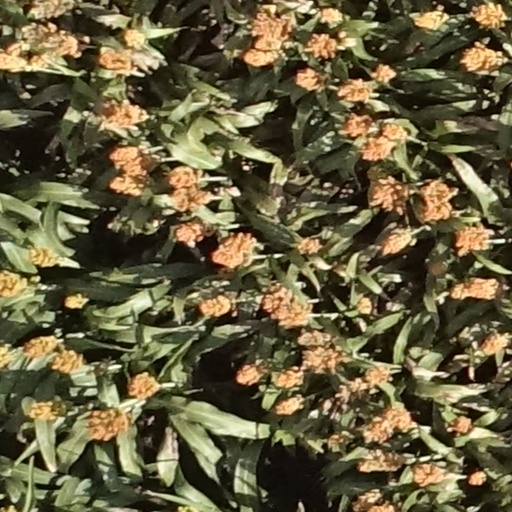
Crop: sorghum